Fritz Ramseyer

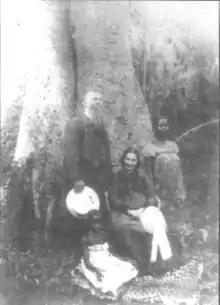
Fritz and Rosa Ramseyer in Abetifi

Upon their release, the Ramseyers went back to Switzerland to rest. The Ramseyers wished to return to Kumasi in 1874 as liberated missionaries but the political climate was not favourable to foreigners, especially former political prisoners. Besides, the Home Committee wanted them to wait due to the political situation Fritz Ramseyer decided to create a mission post right outside the Asante jurisdiction. The Ramseyers returned to the Gold Coast at the end of 1875 and initially settled at Kyebi in Akyem Abuakwa. With the approval of the Home Committee, he selected the mountainous Abetifi, situated on the Kwahu Ridge at an altitude of 600 metres above sea level. He had also considered setting up the mission base in Obo Kwahu, about three hours from Abetifi. There were also rumours that Kwahu desired to leave the Asante confederacy due to Ashanti's taxation policy of salt and gunpowder. Furthermore, Ramseyer did not want to another political imbroglio. The township was known for being hospitable to foreigners. The Ramseyers were temporarily settled at the Kubasehene Yaw Preko's house and fetish shrine under the auspices of the paramount chieftain of Abetifi, Nana Kofi Denkyi. Ramseyer had earlier stayed in this house as a captive on the march to Kumasi. Ramseyer, on his way to Kumasi as a captive, promised Nana Kofi Denkyi, a chief in Abetifi, that he would return to Abetifi if he is set free by his captors. This is due to the courtesies Nana Denkyi extended to him. True to his word, when he regained his freedom, Ramseyer returned to Abetifi, as an ordained minister. He brought Christianity to the people of Kwahu. Nana Kofi Denkyi and his people welcomed him to Abetifi and allocated him a forest in Abetifi called 'Oboyan' now called 'Christian Quarters'. He built a mission house there and the first chapel and started a congregation in 1877 with 20 people. This congregation is now referred to as the Abetifi Ramseyer Congregation. As a means of calling people to worship, he ordered a bell from Germany. On 5 May 1910, he built another chapel, which now houses the Abetifi Ramseyer Congregation Ramseyer started his school and fellowship in this same house, propagating the Gospel among the people. He sometimes held open-air vigils and religious revivals where many natives, including fetish priests, Agya Yaw Tawi and Otuo Kofi converted to Christianity. By 12 March 1877, the natives Ramseyer had baptised included Yaw Beeko and his wife, Buruwa, Otieku Kwadwo, Taetta and his wife, Ansaa, Jonathan Kofi Brebo and his wife, Akosua Angyie, Kwabena Gyane and his wife, Ansaa and Osei Yaw. They were first congregants at the church Ramseyer established at Abetifi.